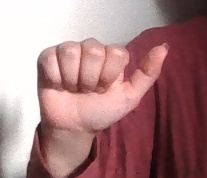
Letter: dhad